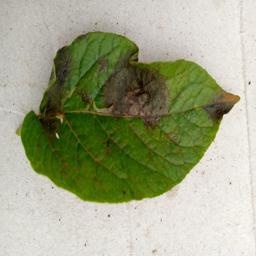
Etiqueta: Late Blight